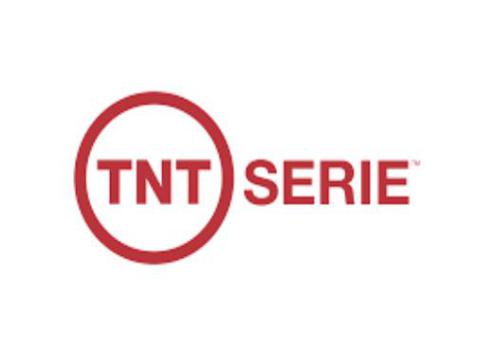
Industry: Others